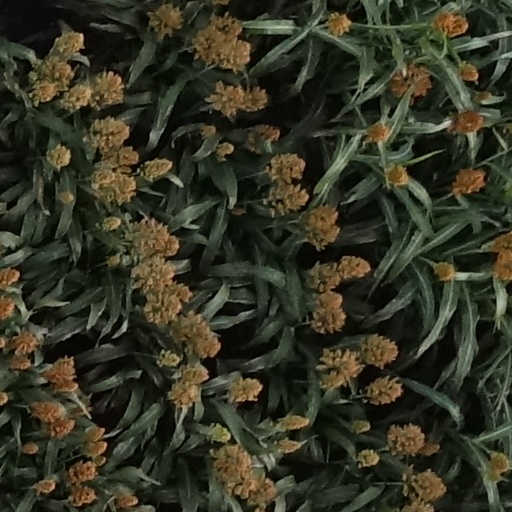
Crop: sorghum